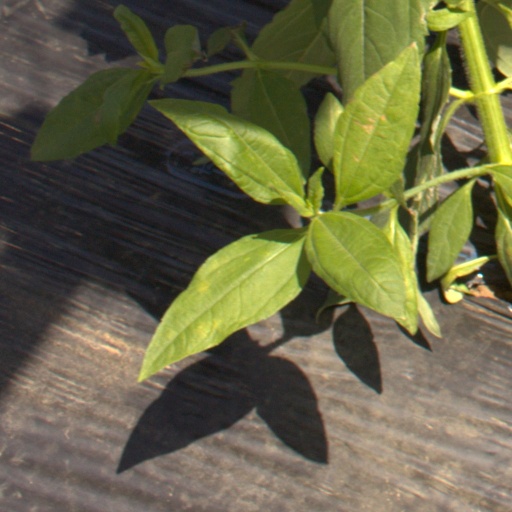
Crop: Jerusalem artichoke